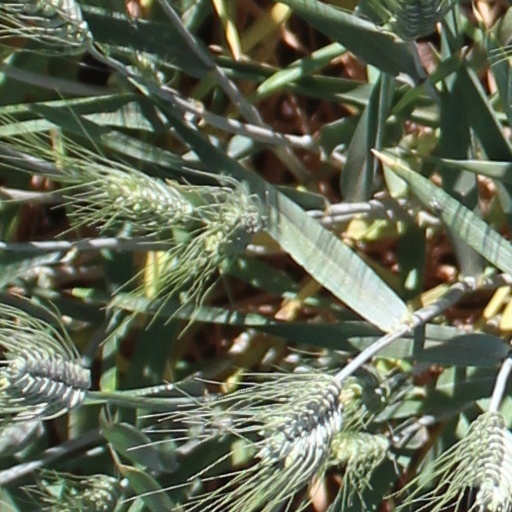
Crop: wheat